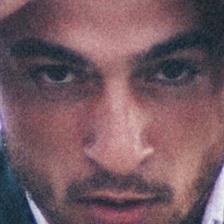
Label: faces